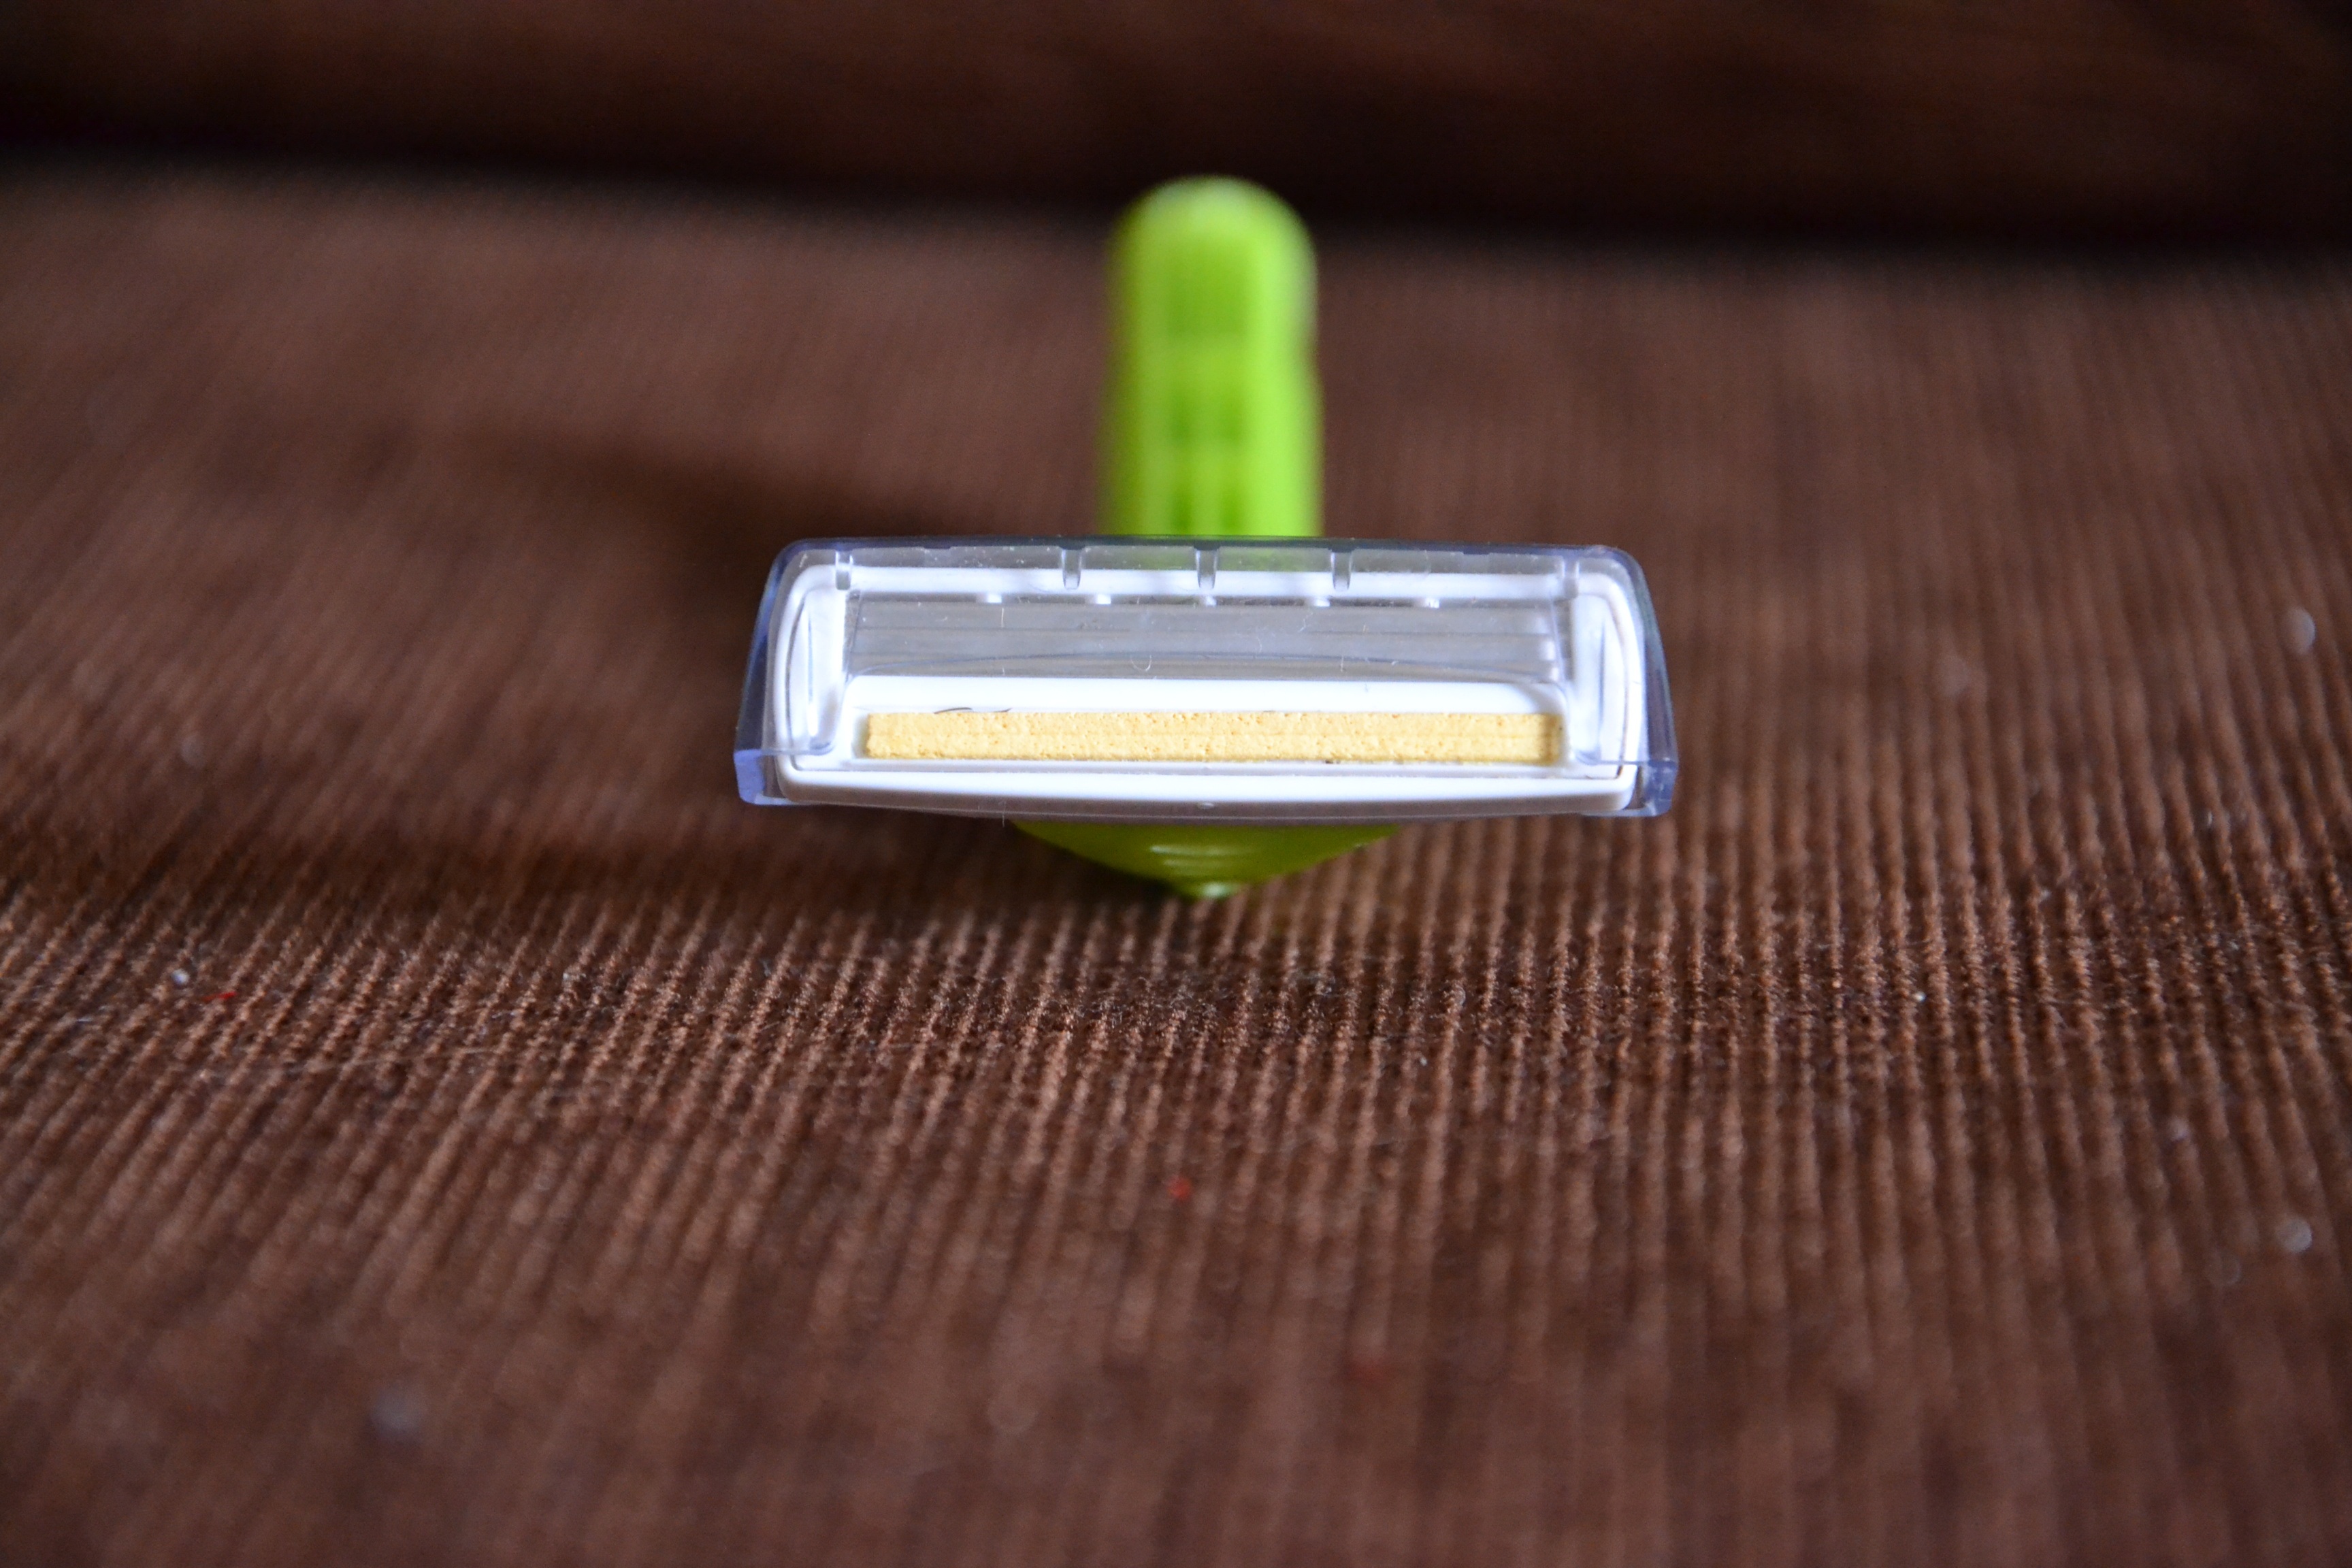
woman, machine, cut, shaving, bathroom, product, bathe, women, legs, beauty, bath, macro photography, shave, razor blade, shaver, product design, the razor, depilate, depilation